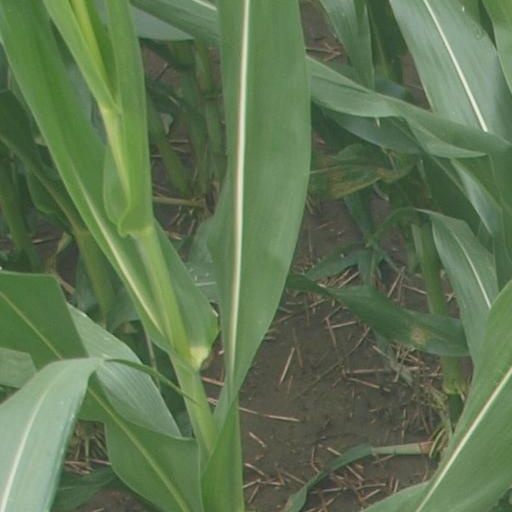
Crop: maize; corn